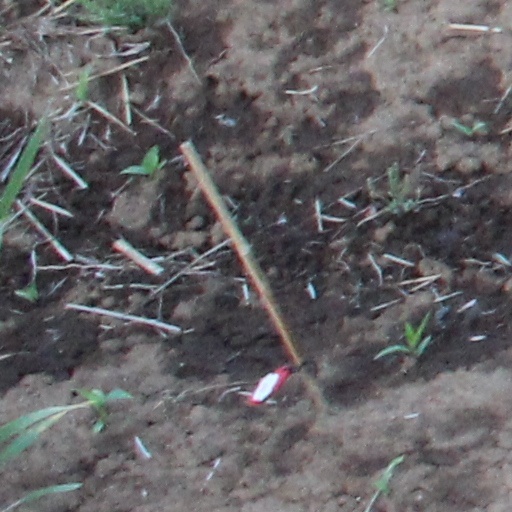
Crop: wheat